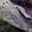
Label: crocodile